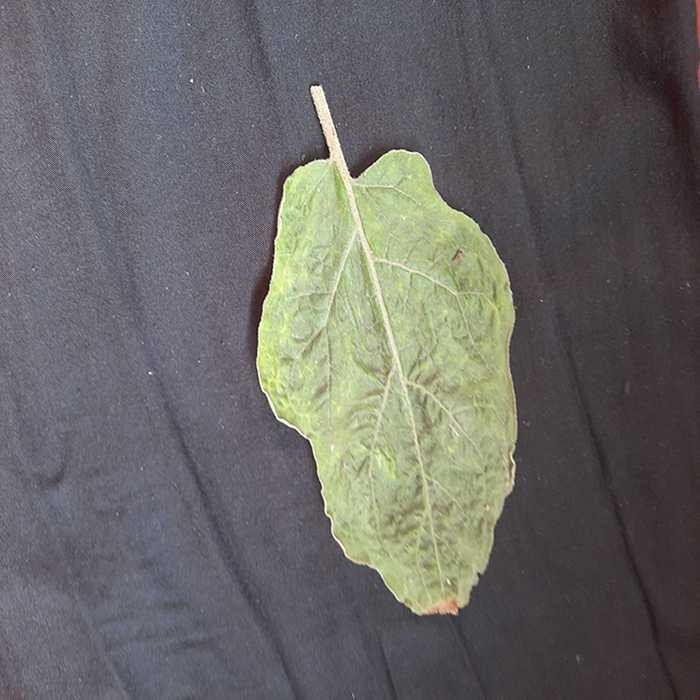
Plant: Eggplant
Label: Eggplant begomovirus